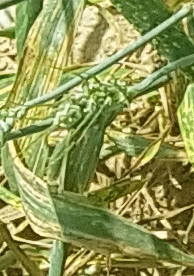
Label: Wheat___Yellow_Rust